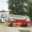
Label: truck